Battle of Ashdown

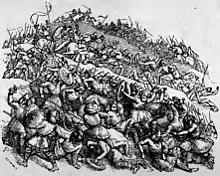
A nineteenth-century depiction of the Battle of Ashdown.

The Battle of Ashdown was a West Saxon victory over a Danish Viking army on about 8 January 871. The location of Ashdown is not known, but may be Kingstanding Hill in Berkshire. Other writers place the battle near Starveall, a short distance north of the village of Aldworth and south east of Lowbury Hill.